Beryl Markham

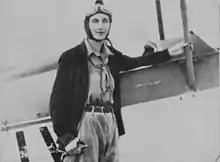
Beryl Markham, circa 1930.

In 1936 Markham made a solo flight across the Atlantic from England to North America. When she decided to make the Atlantic crossing, no pilot had flown non-stop from Europe to New York. On 4 September 1936 she took off from Abingdon in southern England; her intended destination was Floyd Bennett Field in Brooklyn, New York, but after a 20-hour flight her Percival Vega Gull "VP-KCC" named "The Messenger", suffered fuel starvation due to icing of the fuel tank vents, and she made a forced landing at Baleine Cove on Cape Breton Island, Nova Scotia, Canada, making Markham the first person to fly from England to North America non-stop from east to west.